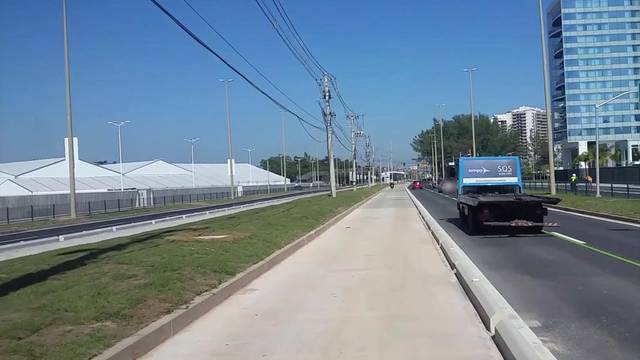
Region: Brazil
Coordinates: -22.974, -43.404